Yule Island

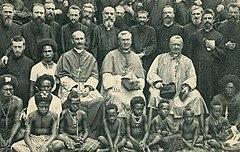
Missionaries and inhabitants after 1902

Yule Island was probably named after Charles Bampfield Yule, a Royal Navy officer who surveyed the area from 1842 to 1845. It was one of the first areas in Central Province to have contact with Europeans. The Catholic Missionaries of the Sacred Heart began a mission in 1885. The mission was successfully led from 1900 to 1908 by Bishop Henry Verius and from then until 1945 by Alain de Boismenu.